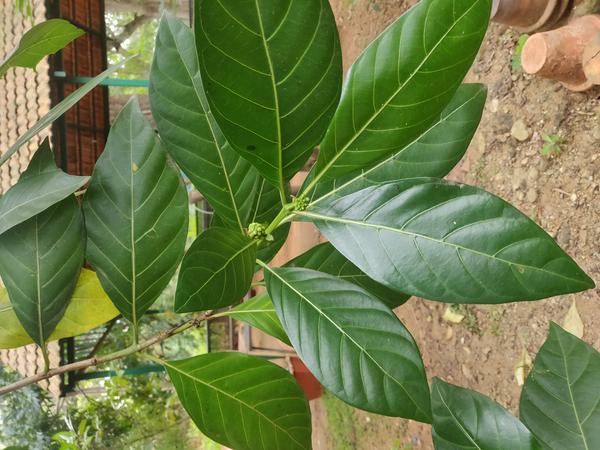
Plant: Nooni